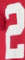
Number: 2